Turkish involvement in the Syrian civil war

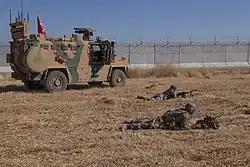
Turkish and U.S. soldiers providing security for a joint ground patrol in the Northern Syria Buffer Zone, 24 September 2019

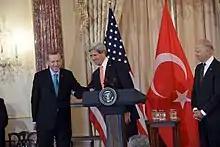
U.S. Vice President Joe Biden apologised for saying Turkey was supporting jihadis in a speech at Harvard's Kennedy School on 2 October 2014.

In May 2016 Turkish Foreign Minister Mevlut Cavusoglu was very angry because of some photos which showed US special forces in Syria wearing insignia of Kurdish militia (patch of the YPJ), during joint operations against Islamic State (IS). He called the U.S. "two-faced" and said the practice was "unacceptable". Pentagon press secretary Peter Cook said it is common for US soldiers to attempt to blend in with local partners.